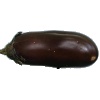
Label: Eggplant 1